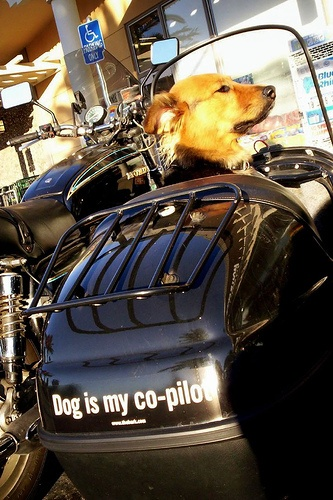
A dog sits in the side car of a motorcycle.
A dog is sitting in a small car like vehicle.
This is an image of a dog in a motorcycle side car.
A dog is sitting in the cart of a motorcycle looking and waiting.
A dog is driving a small toy car.